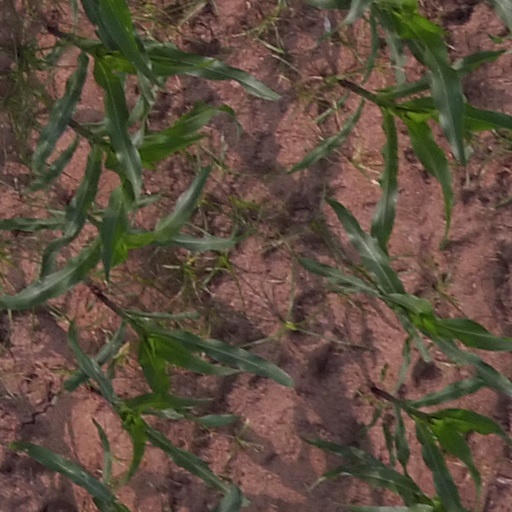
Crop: maize; corn